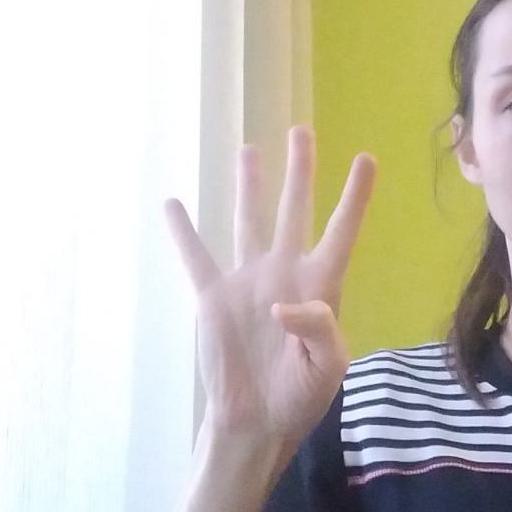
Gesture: four